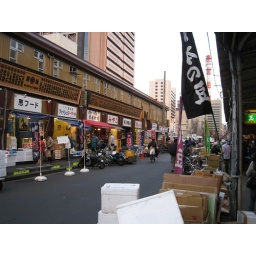
IMG_6053 streets near fish market